Quadracycle

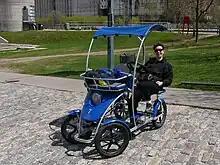
A tourist rental quadricycle, a Quadricycle International Quad-3

Quadracycle use diminished in the late 19th century as a result of improvements in bicycle technology that made their four-wheel cousins largely obsolete, although small numbers were manufactured through the 1950s for rental use in tourist areas.